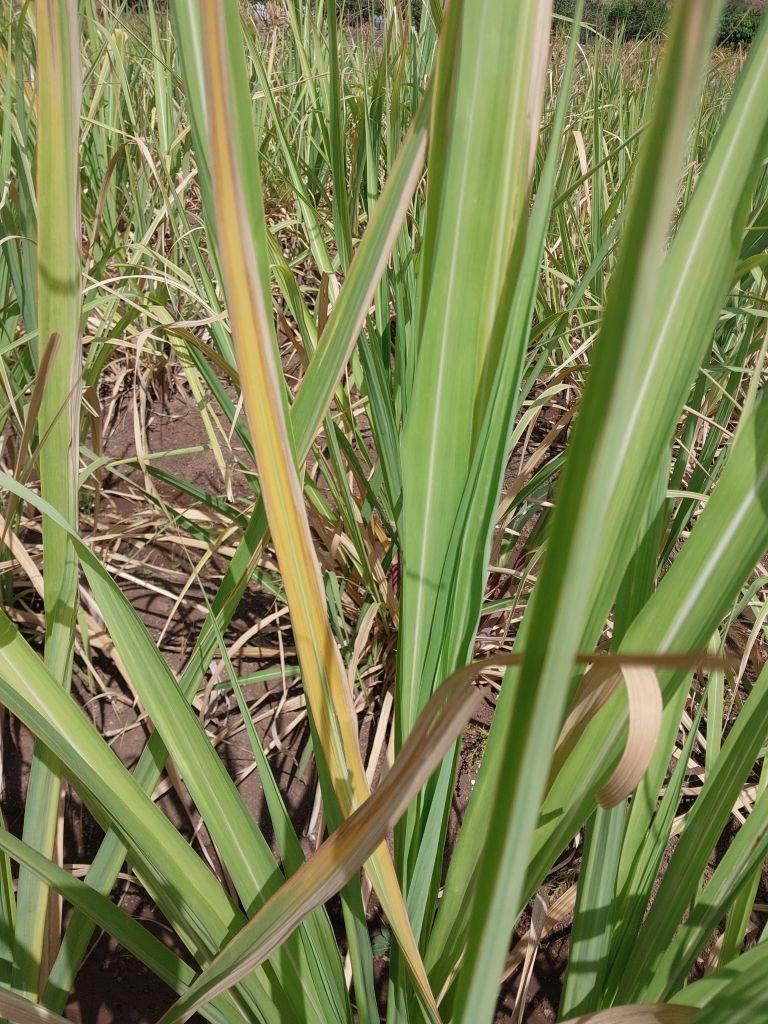
Label: Yellow Leaf